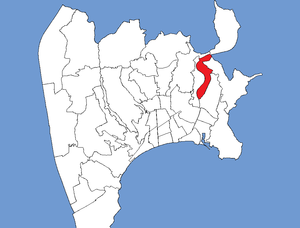
Cet article établit la liste des quartiers de Nice.